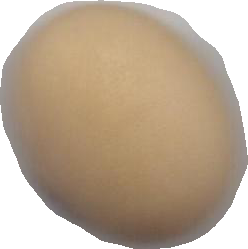
Variety: Anjasmoro